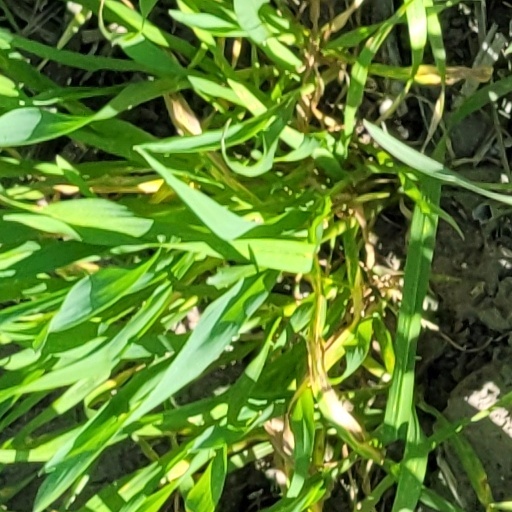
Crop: wheat